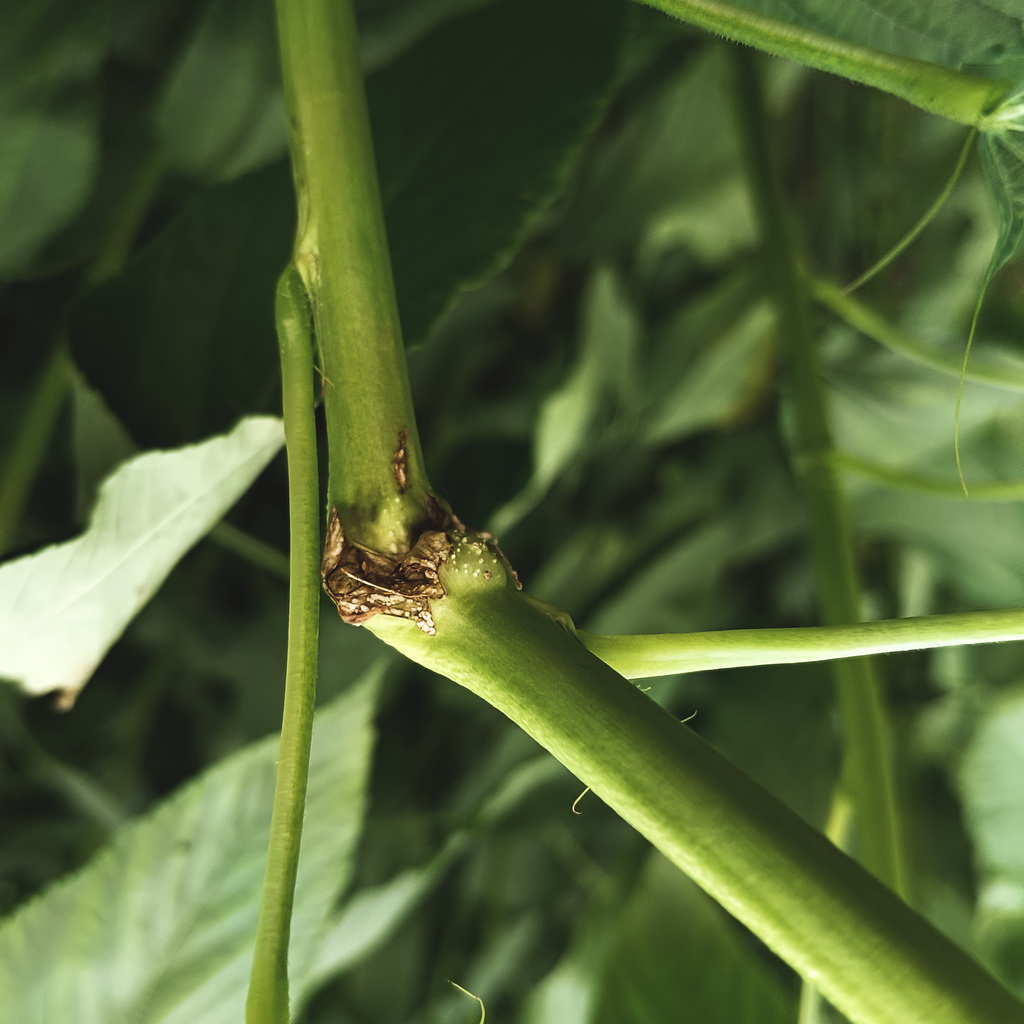
Label: Stem Soft Rot